Killing of Abdel Fattah al-Sharif

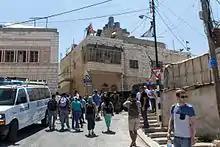
Site of the shooting, several months before the incident

On 24 March 2016, two Palestinians armed with knives, Ramzi Aziz al-Tamimi al-Qasrawi and Abdel Fattah al-Sharif, approached an Israeli military post guarded by soldiers of the Shimshon Battalion of the IDF's Kfir Brigade in the Tel Rumeida neighborhood of Hebron and stabbed an Israeli soldier in the hand and shoulder, moderately injuring him. The soldiers opened fire, killing al-Qasrawi and seriously injuring al-Sharif.